Scribner Building

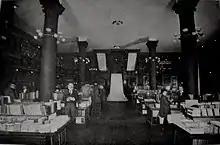
Original interior seen in 1895

The retail space on the ground story was originally the Scribner's bookstore. Upon the building's completion, the bookstore was described in "Scribner's Magazine" as resembling a "particularly well-cared-for library in some great private house, or in some of the quieter public institutions". The ground-story walls were clad in oak, and full-height bookcases with glass shelves were placed in front of each wall. These glass shelves were custom-made in France and were used because they were more clean-looking and sturdier than wood. The center of the room had oak tables with book displays. The wooden floor was laid on asphalt blocks and the ceiling was supported by high columns with Corinthian-style capitals. There was also a marble staircase at the rear of the store, with decorative iron railings containing "C" and "S" motifs. The stair led to a gallery that surrounded the room on all sides except the west. Also at the rear of the store, but at ground level, was a set of offices. The building retained its retail use after Scribner's moved out during 1913.